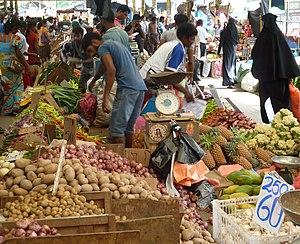
Pettah, dérivé du mot tamil « Pettai », un mot anglo-indien utilisé pour désigner une banlieue à l'extérieur d'un fort. Aujourd'hui, le terme cinghalais « pita-kotuwa » qui signifie à l'extérieur du fort, décrit facilement l'endroit.